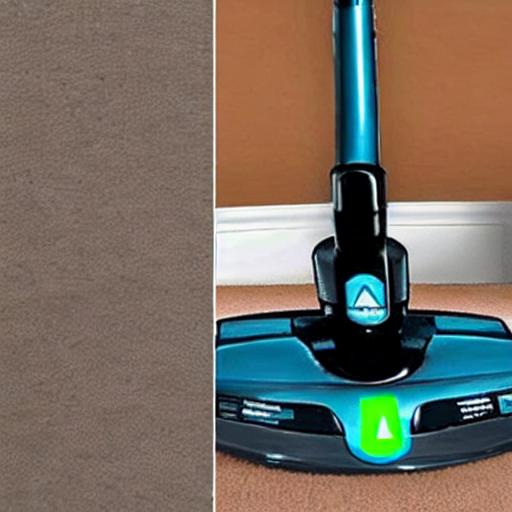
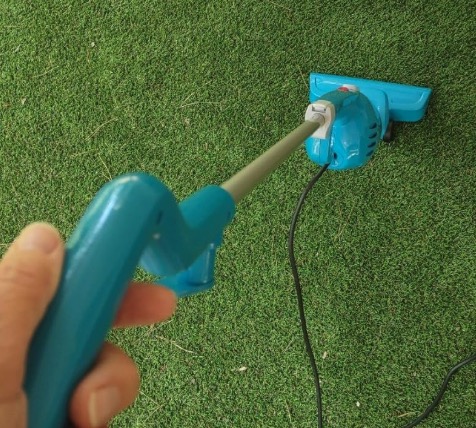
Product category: items_vacuum
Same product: no